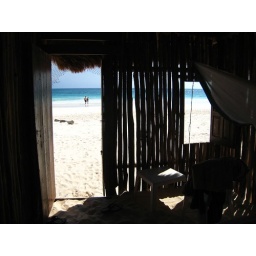
The view from inside my cabana / hut. Note sand floor and privacy-lacking gaps in walls.